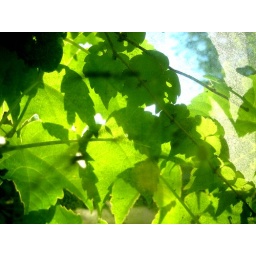
While cat sitting for a friend the sun set upon these leaves. (As seen from through a window.)